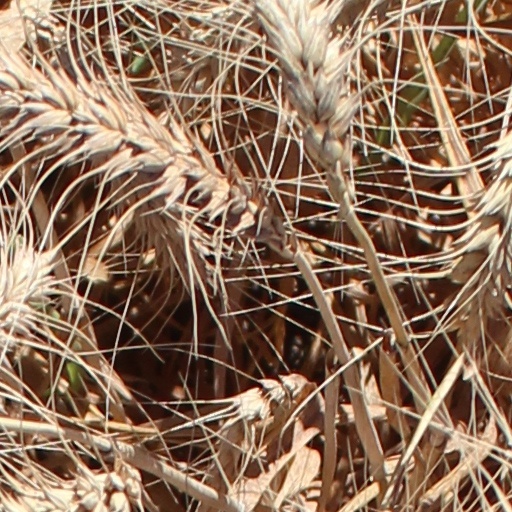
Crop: wheat